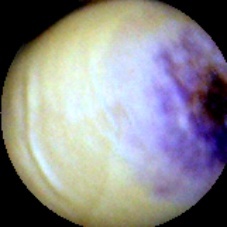
Label: Spotted